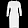
Label: Dress